Inokashira Park Zoo

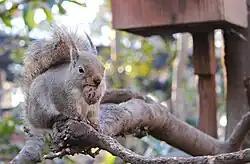
A Japanese squirrel

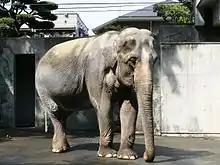
Hanako on April 28th, 2006

Hanako (1947–2016) was a female Asian elephant that was kept at the zoo. She was born in Thailand in 1947 and came to Japan after the war, gifted to Ueno Zoo in 1949. She inherited the name of the elephant "Hanako (Wanry)" who was starved to death during the war. On 5 March 1954 she was moved to Inokashira Park Zoo from Ueno Zoo.